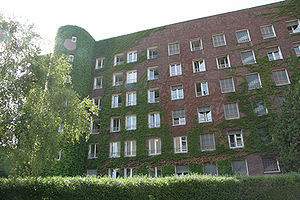
Cité internationale universitaire de Paris / Bygningerne
La Cité Internationale Universitaire de Paris er en international studenterby i 14. arrondissement i Paris.